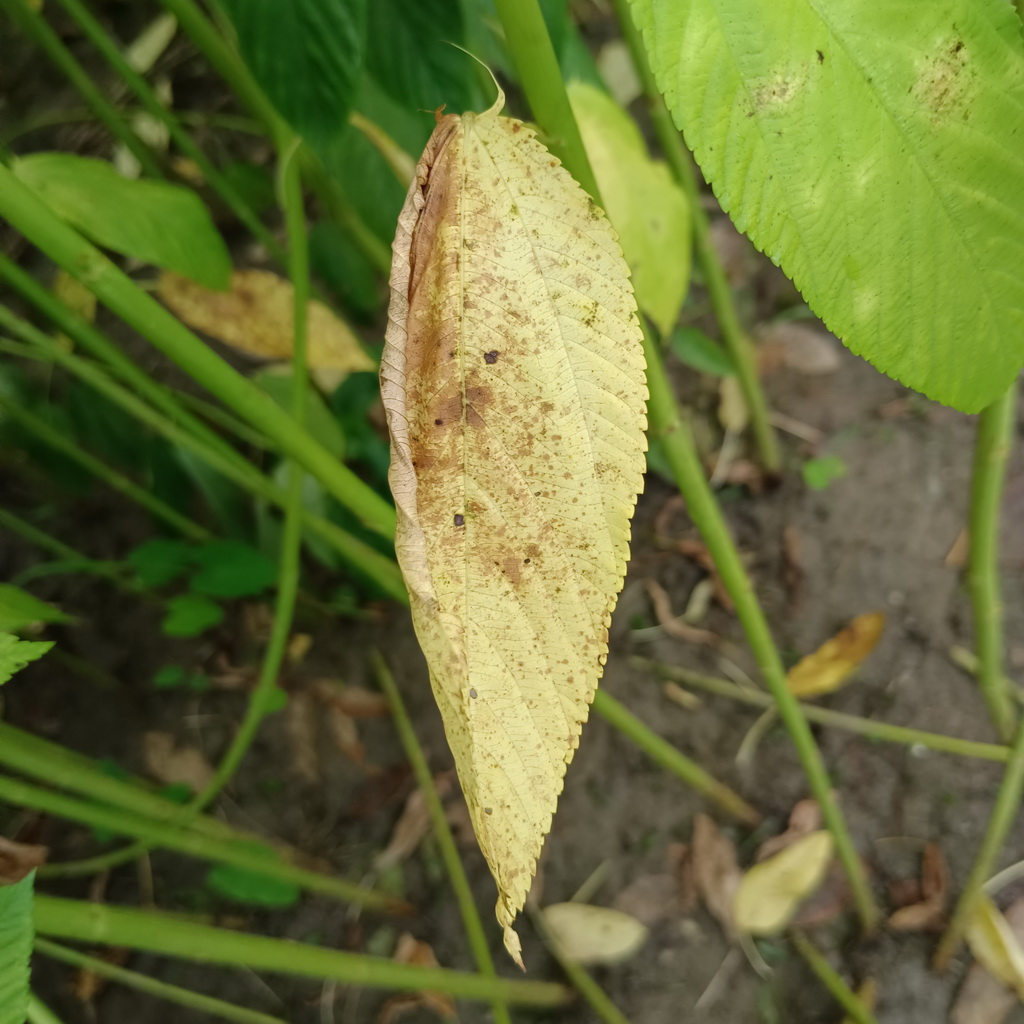
Label: Dieback